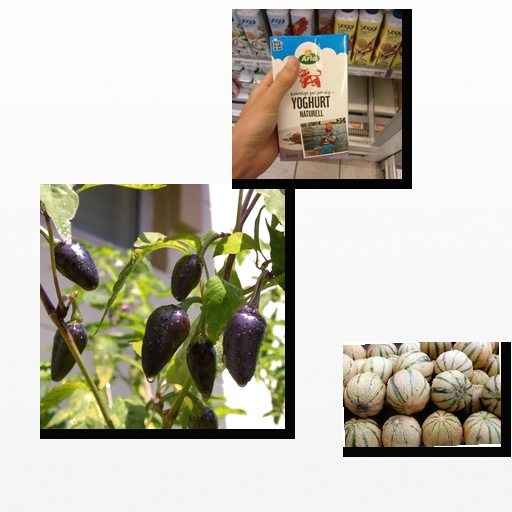
Food items: jalapeno, yoghurt, cantaloupe